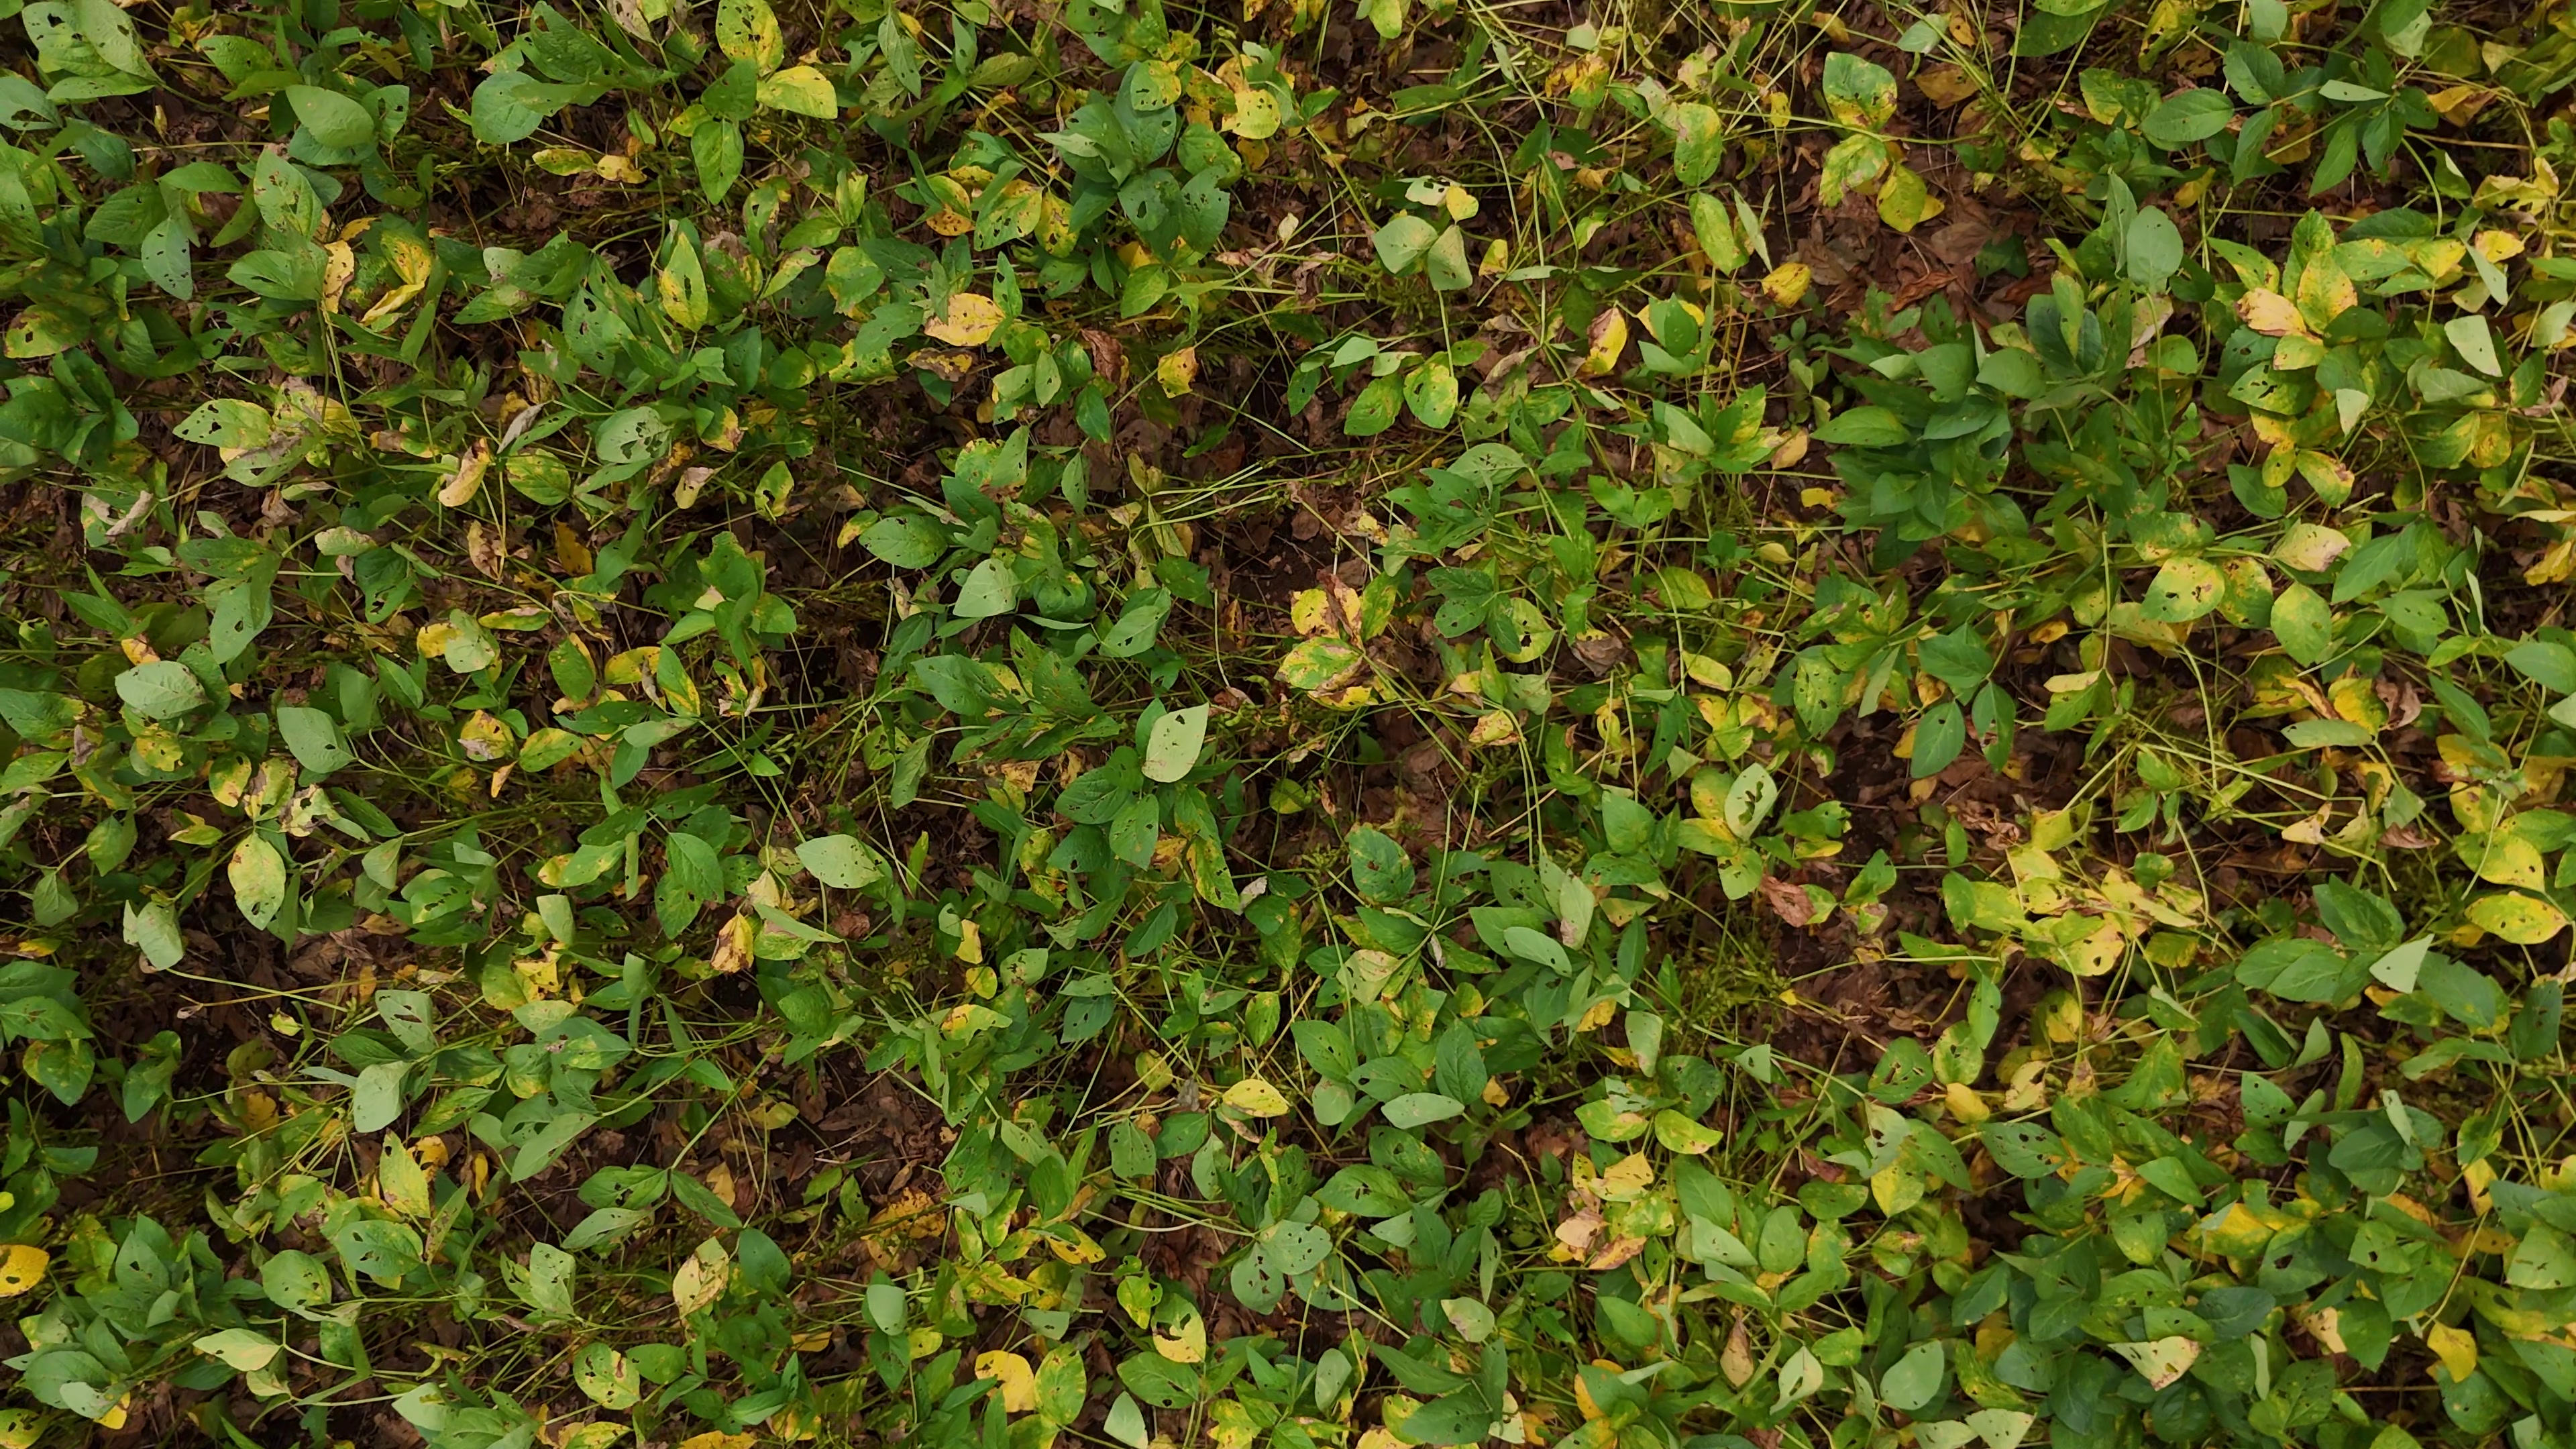
Label: Rust